St James' Park

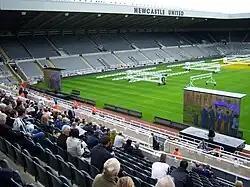
Sir Bobby's thanksgiving service shown at St James' Park

The stadium hosted three matches during Euro 1996. Along with Elland Road it was assigned to Group B, which comprised France, Spain, Romania and Bulgaria.